History of the Song dynasty

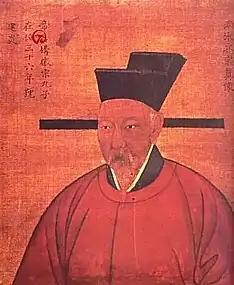
Emperor Gaozong (r. 1127–1162)

In addition, Wang Anshi had his own commentaries on Confucian classics made into a standard and required reading for students hoping to pass the state examinations. This and other reforms of Wang's were too much for some officials to bear idly, as there were many administrative disagreements, along with many personal interests at stake. In any case, the rising conservative faction against the reformer Wang Anshi branded him as an inferior-intellect who was not up to par with their principles of governance (likewise, the reformers branded conservatives in the same labeled fashion). The conservatives criticized Wang's reforms as a means of curbing the influence of landholding families by diminishing their private wealth in favor of self-sufficient communal groups. The conservatives argued that the wealth of the landholding class should not be purposefully diminished by state programs, since the land holding class was the essential socio-economic group that produced China's scholar-officials, managers, merchants, and landlords.